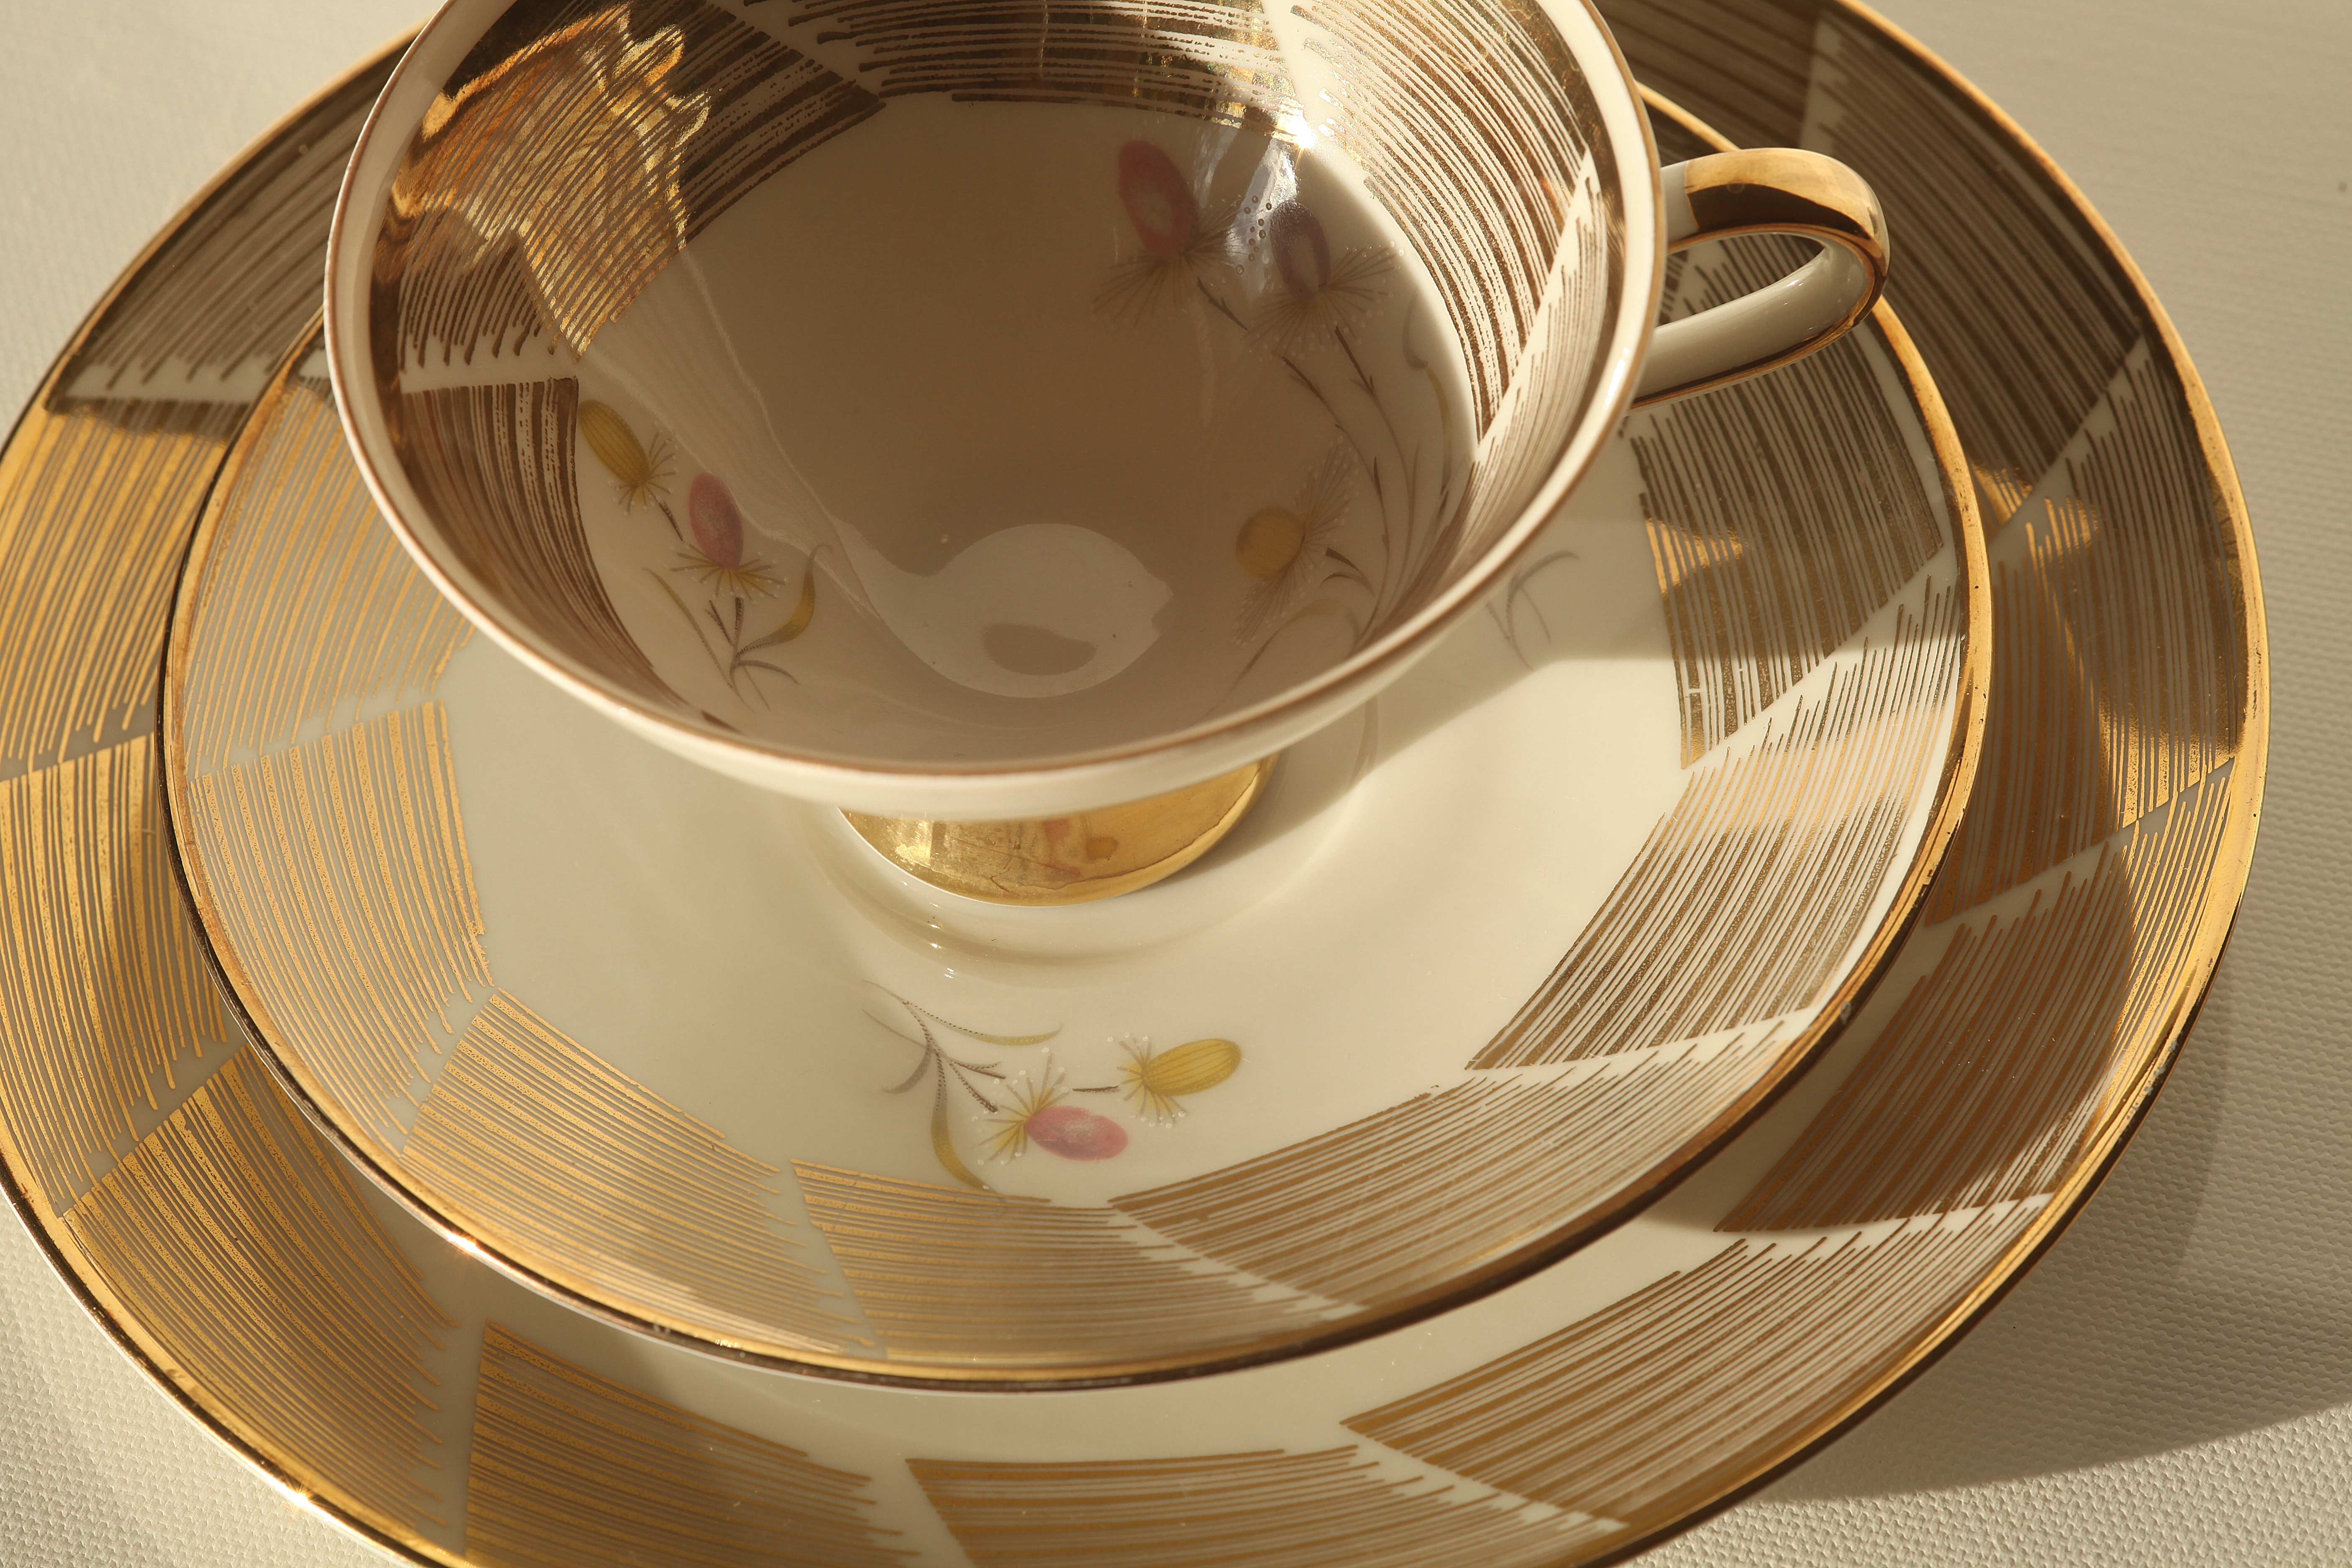
old, cup, bowl, saucer, plate, romance, decor, coffee cup, tableware, material, bavaria, porcelain, coffee mugs, drink coffee, builds, henkel, dishware, gold edge, winterling, marktreuther